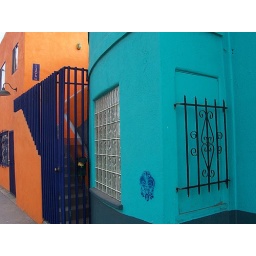
colorful buildings in Venice, California